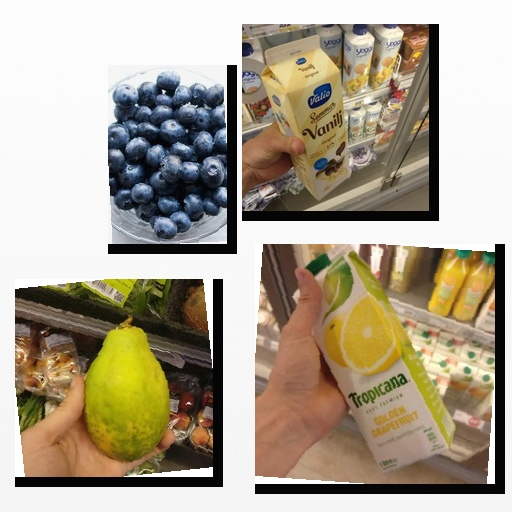
Food items: blueberry, vanilla_yogurt, papaya, golden_grapefruit_juice